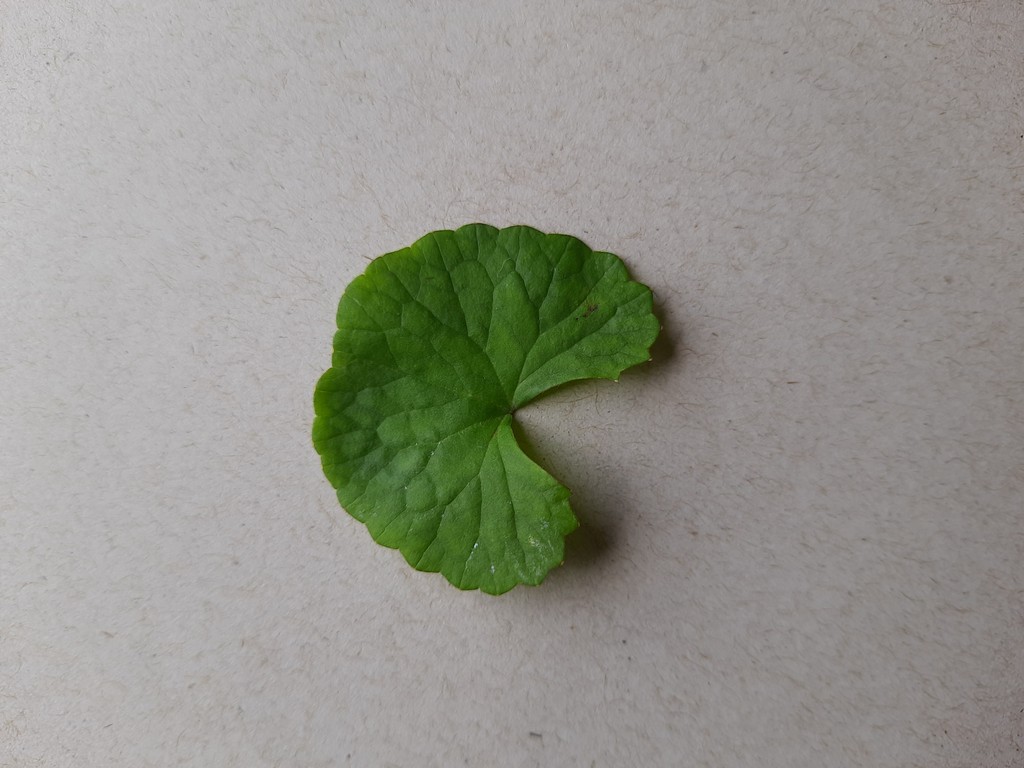
Label: Healthy